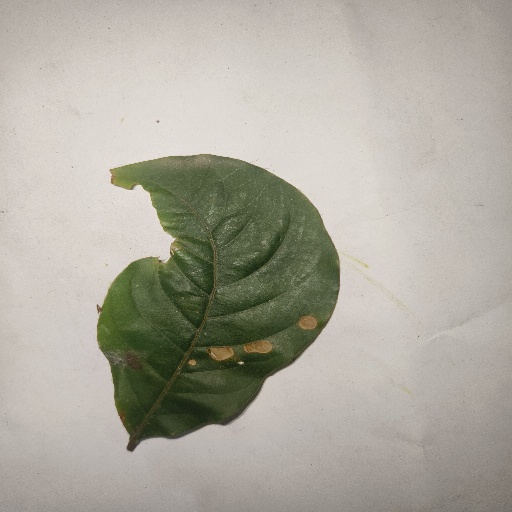
Species: HariTaki
Leaf condition: Bacterial Spot